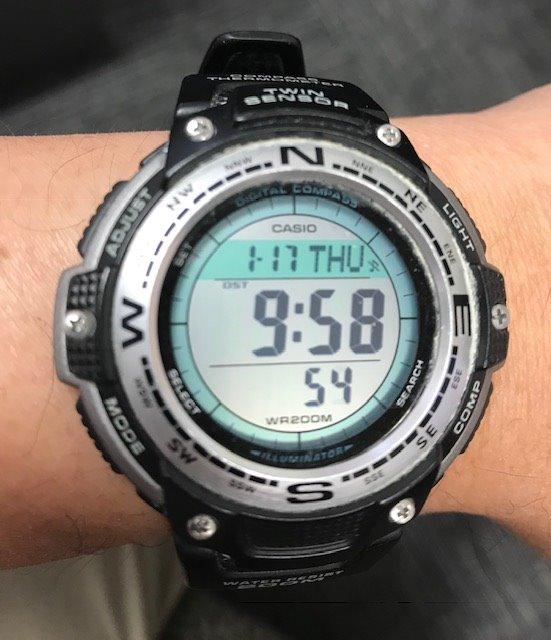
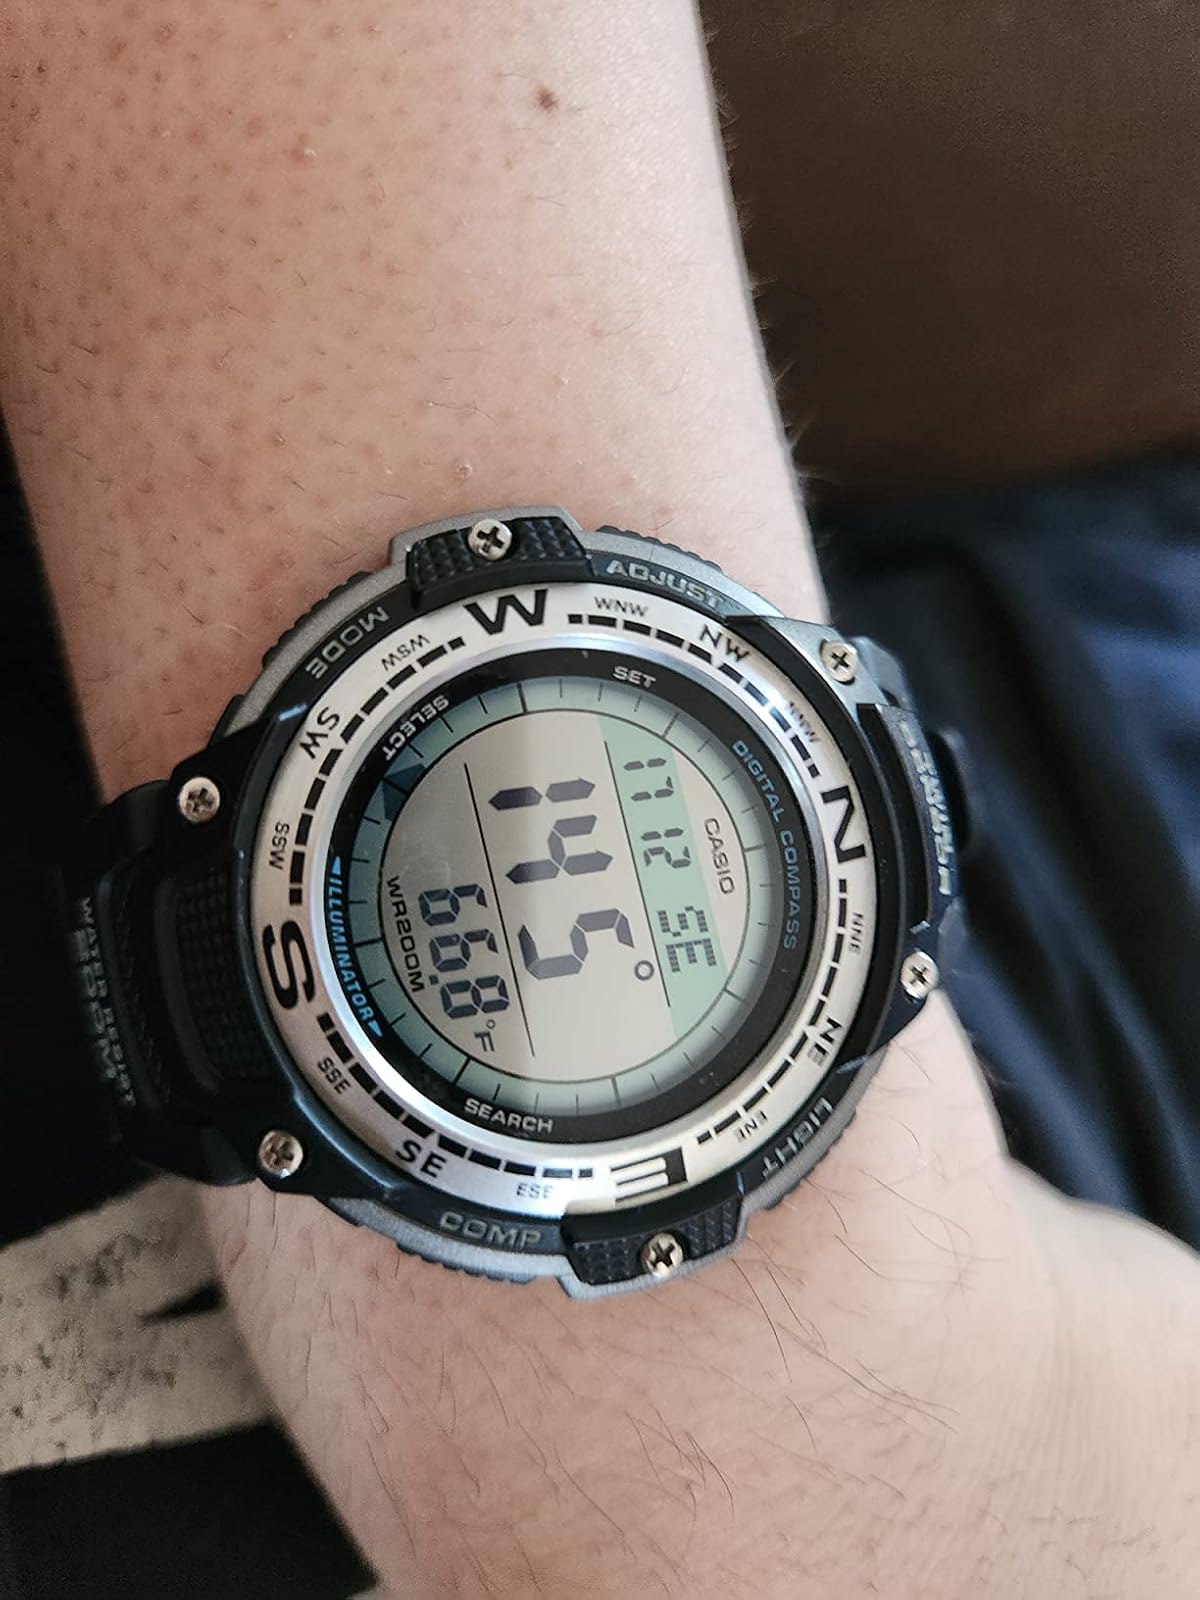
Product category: accessories_watch
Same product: yes